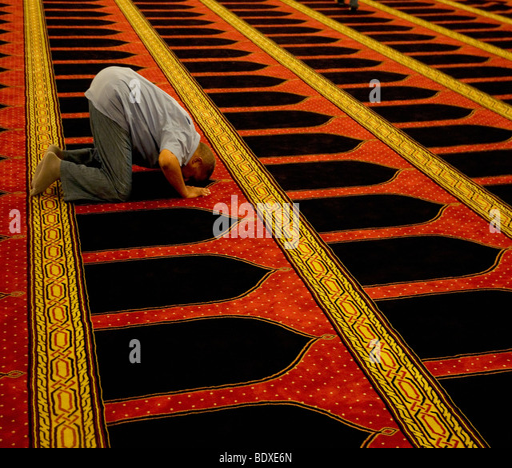
a man kneels in prayer on a strikingly designed carpet inside mosque